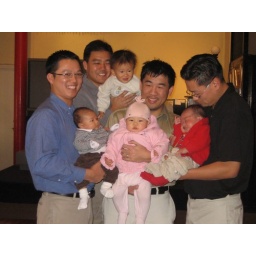
it was Russ' suggestion to have the one girl in the middle of all the boys